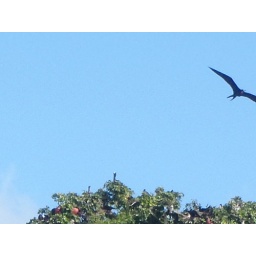
The red in the trees are the males enlarged throat pouches they use to attract the ladies